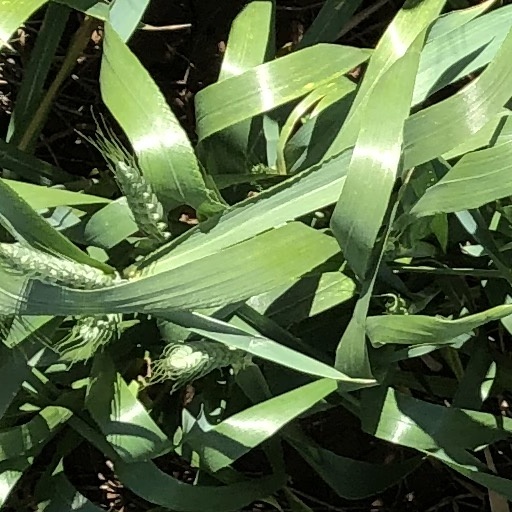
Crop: wheat